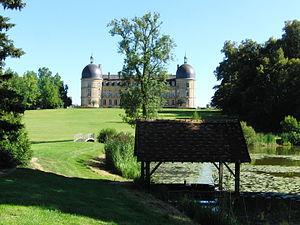
Façade arrière du château de Digoine et son parc à l'anglaise, Palinges, Saône-et-Loire, France
Le château de Digoine est situé sur la commune de Palinges, en Saône-et-Loire, sur un léger mamelon dominant la rive gauche de la Bourbince.
Edme Verniquet, né à Châtillon-sur-Seine le 10 octobre 1727, et mort à Paris le 24 novembre 1804, est un architecte français.